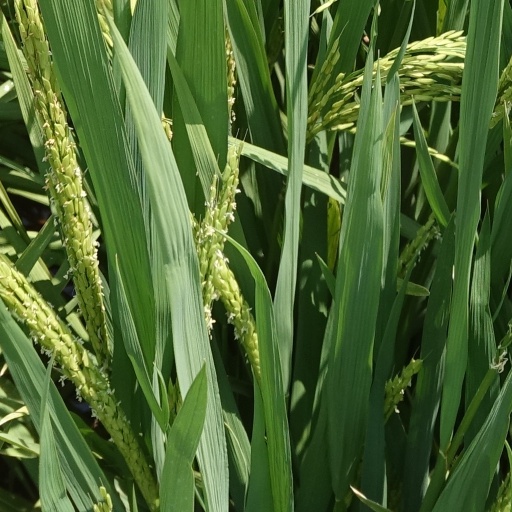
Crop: rice